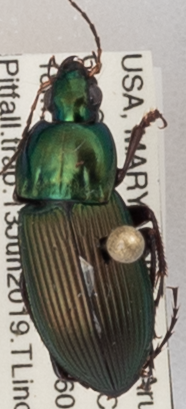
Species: Poecilus lucublandus
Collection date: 2019-06-13
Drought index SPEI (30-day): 0.072
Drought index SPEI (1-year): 2.09
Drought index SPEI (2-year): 2.01